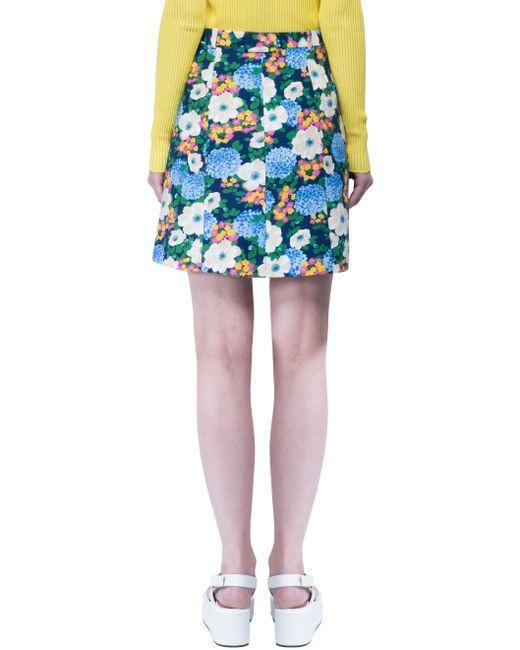
Gelbe Langarmbluse und ein mehrfarbiger kurzer sexy Rock